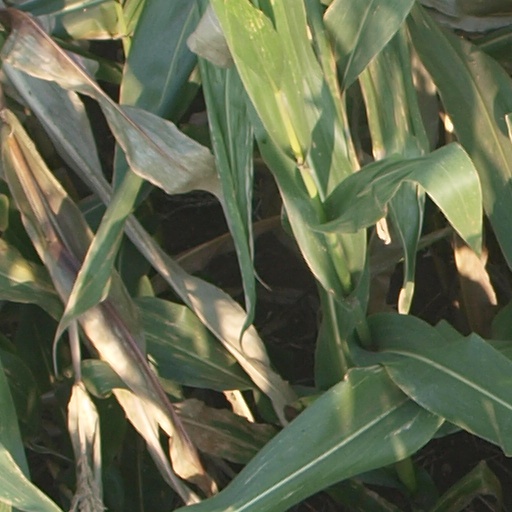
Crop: maize; corn